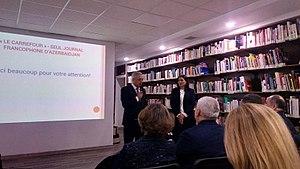
Javanshir Feyziyev, Parlementaire en Azerbaïdjan.